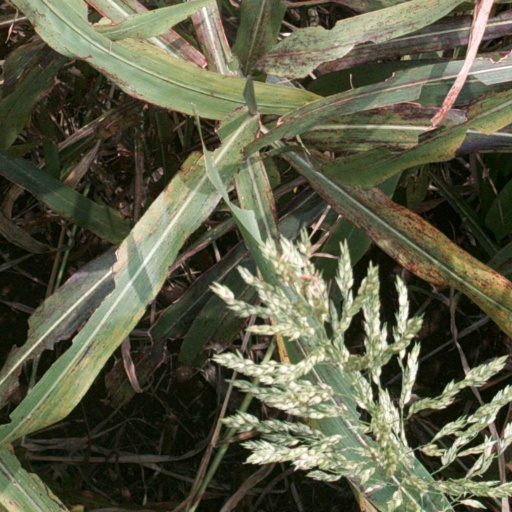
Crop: sorghum